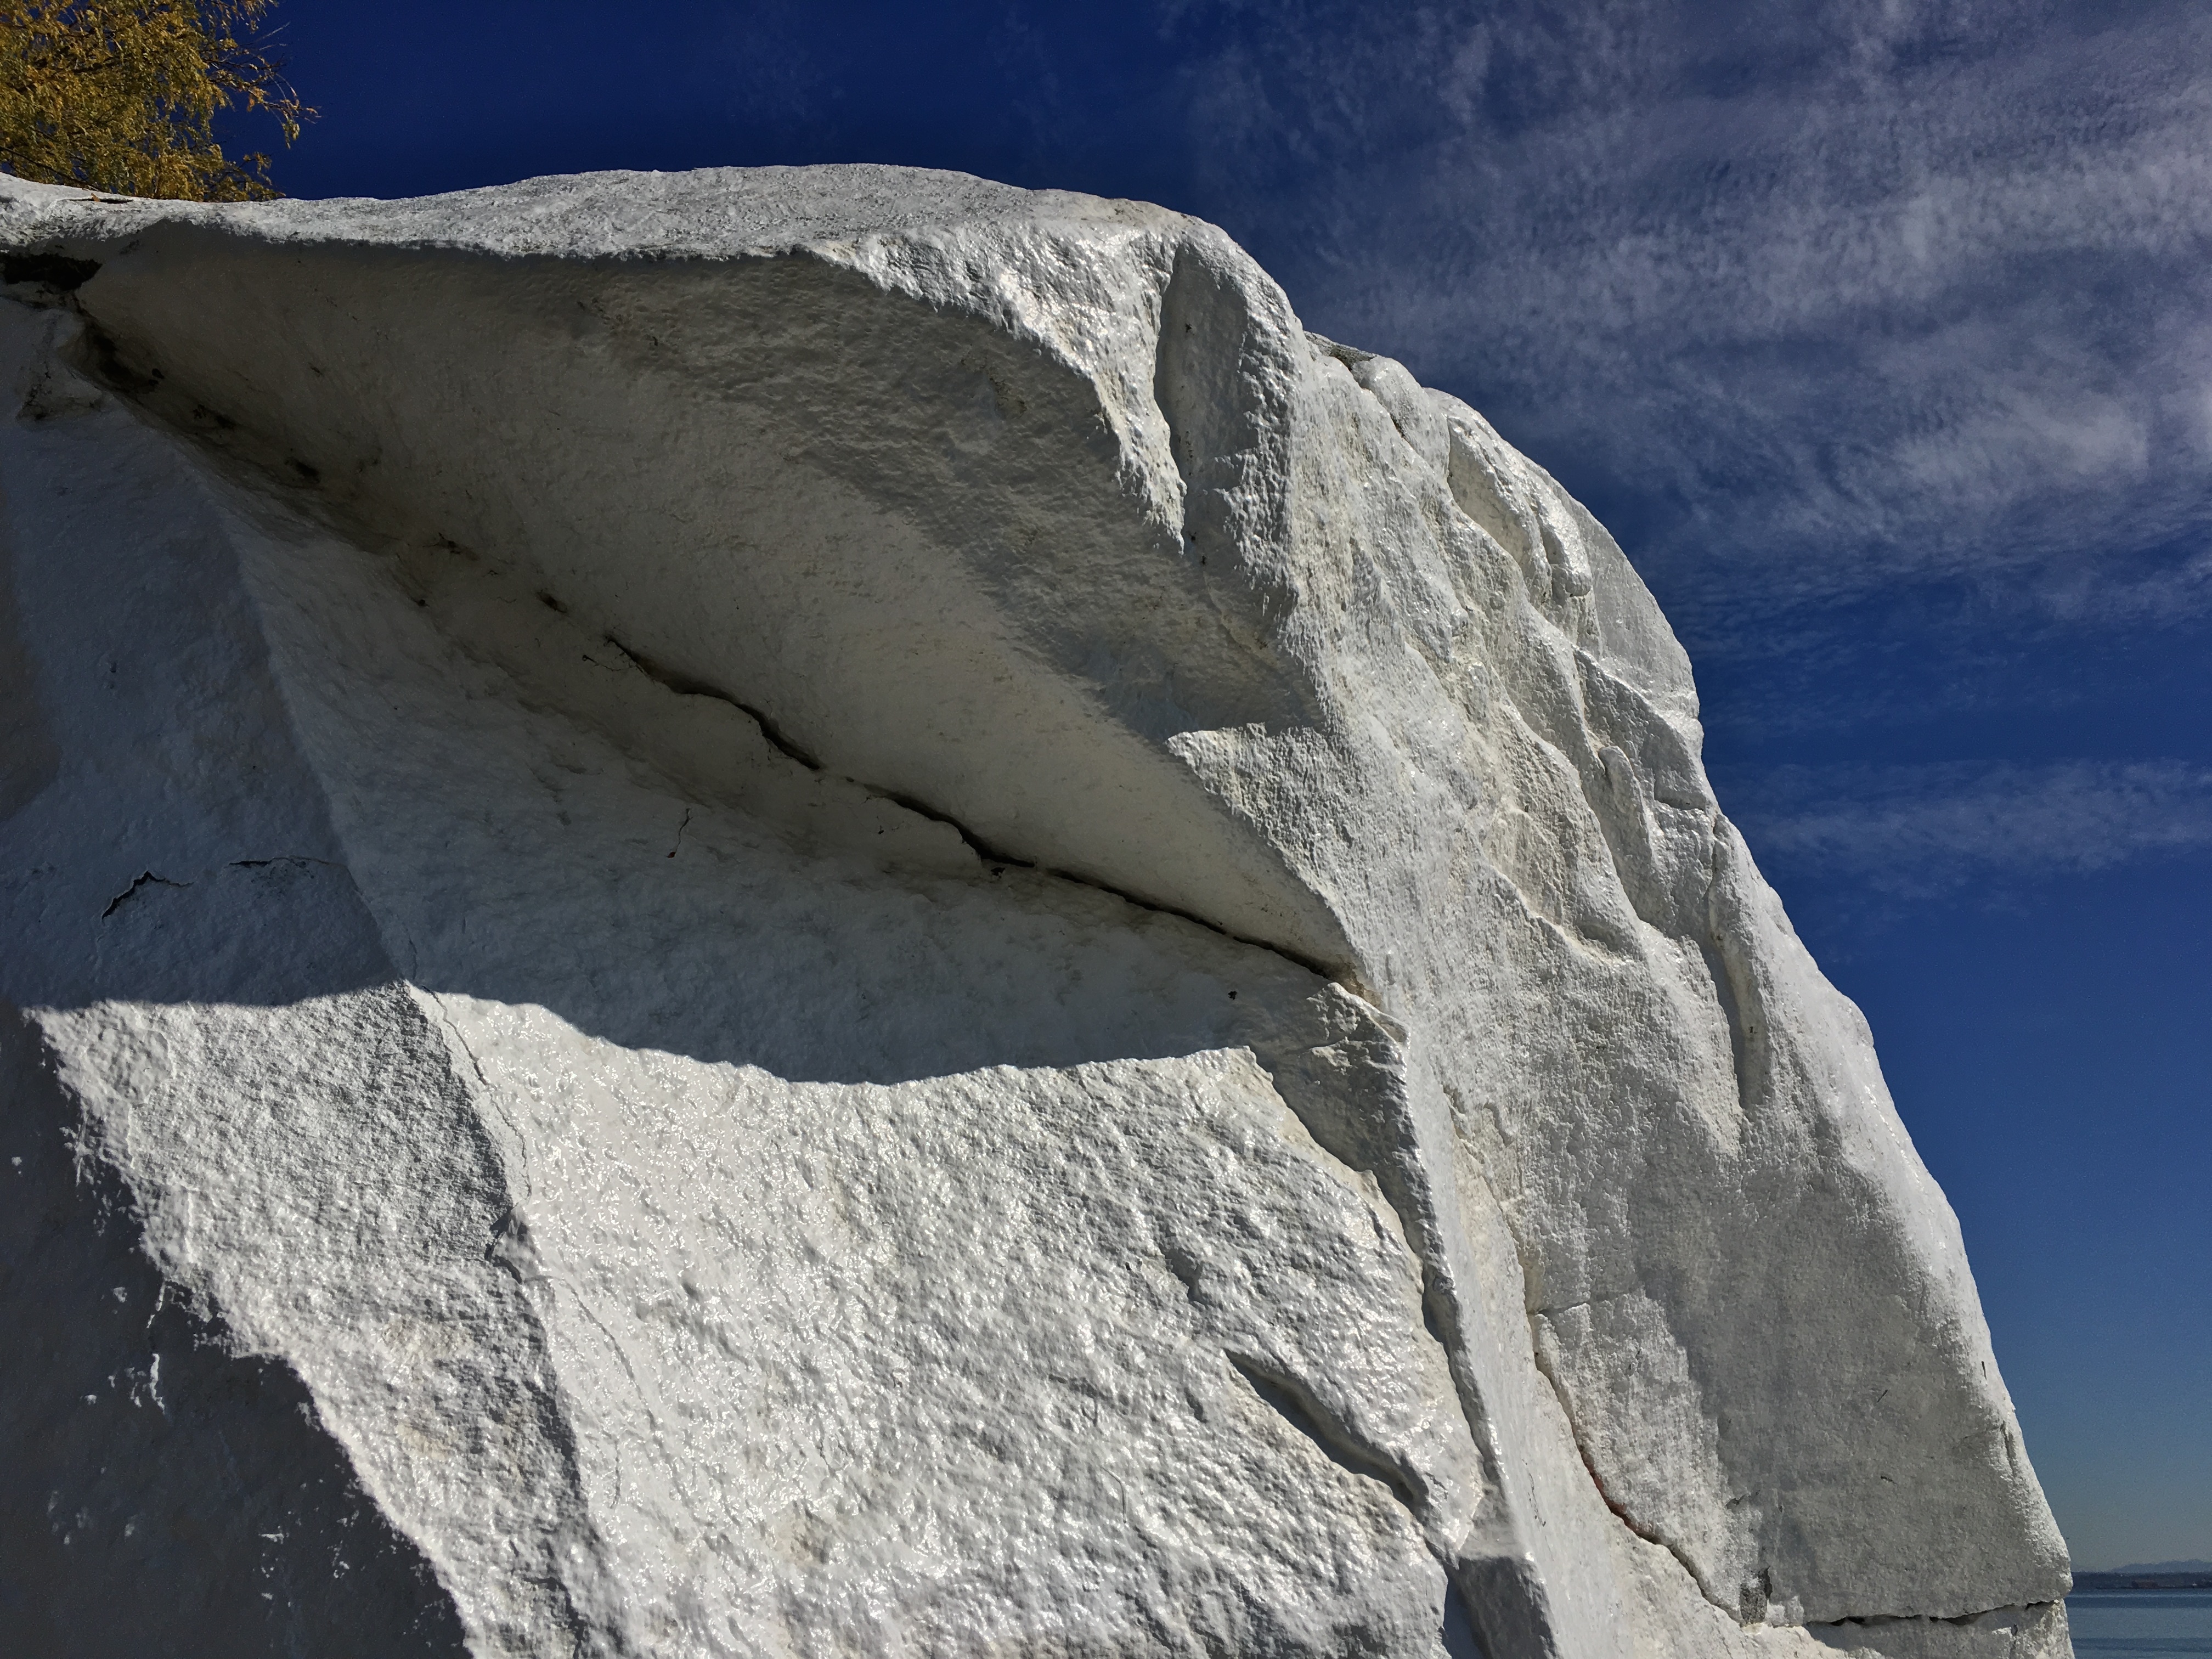
rock, mountain, snow, mountain range, cliff, ice, blue, terrain, material, geology, badlands, monolith, mountainous landforms